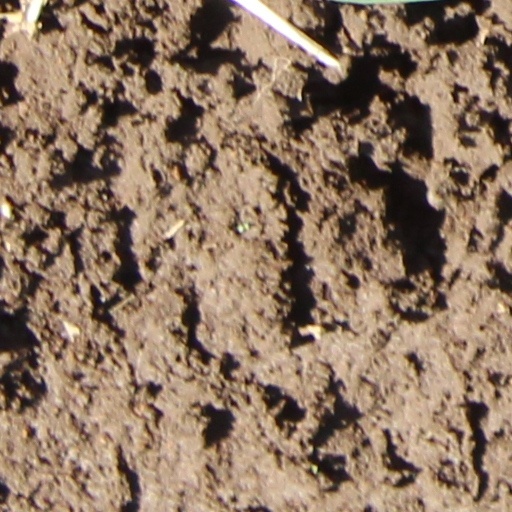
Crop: wheat